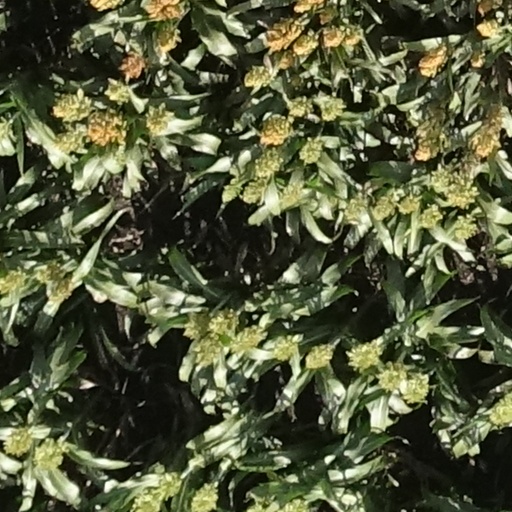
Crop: sorghum